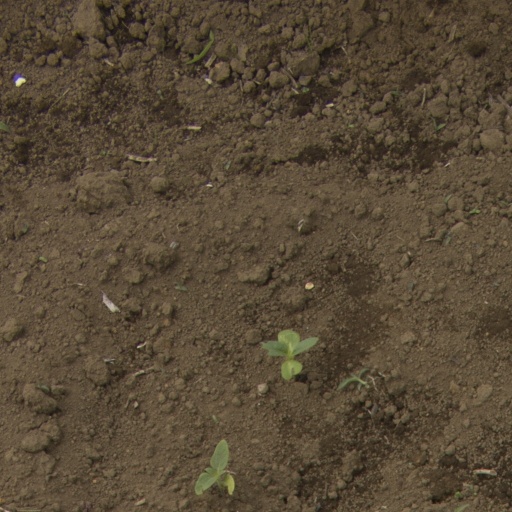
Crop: Jerusalem artichoke